Richard Jarman

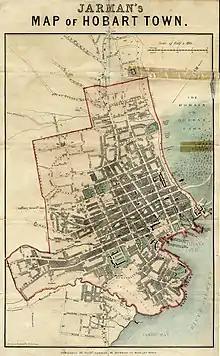
Richard Jarman's map of Hobart Town, 1858

In 1857, he emigrated to Tasmania with his wife and children. There, he drew one of the earliest maps of Hobart Town and became known for his engraved views of Hobart, the original coat of arms of the city, and Crown seals and bank cheques for the Post Office. He also made plates for commercial advertisements. In 1866 Jarman won a special award at the Melbourne Inter-Colonial Exhibition for his copper-plate and steel engravings.